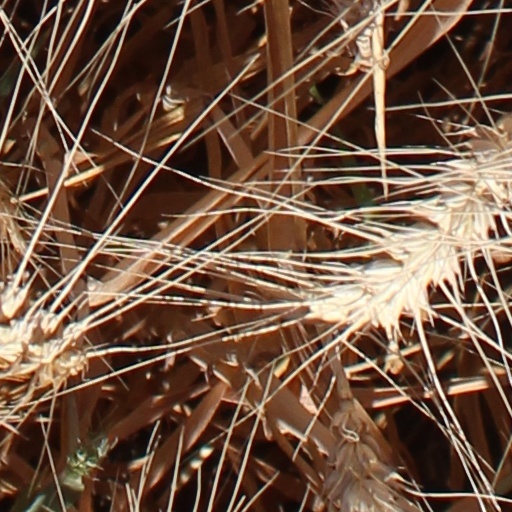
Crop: wheat